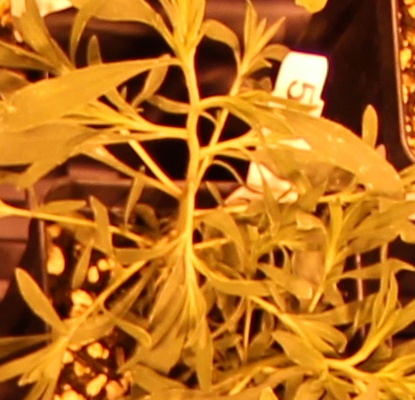
Label: Kochia